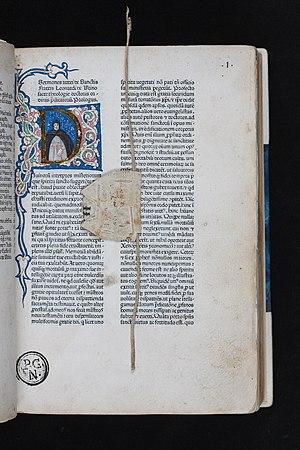
Un signet à roulette, ou signet à curseur, était un type particulier de signet utilisé en Europe au Moyen Âge. Il était attaché à une ficelle ou un ruban lui permettant d’être glissé à la hauteur d’un niveau précis de la page. Un disque rotatif attaché au marqueur pouvait indiquer la colonne.